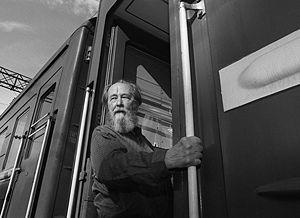
Alexandre Issaïevitch Soljenitsyne, parfois en français Soljénitsyne, né le 28 novembre 1918 à Kislovodsk et mort le 3 août 2008 à Moscou, est un écrivain russe et dissident du régime soviétique.